Southern Cross Airport (Western Australia)

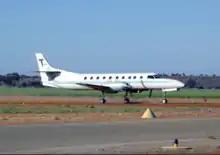
Fairchild Swearingen SA-226TC Metro II at Southern Cross after landing

Southern Cross Airport is at Southern Cross in the eastern part of the Wheatbelt region of Western Australia.